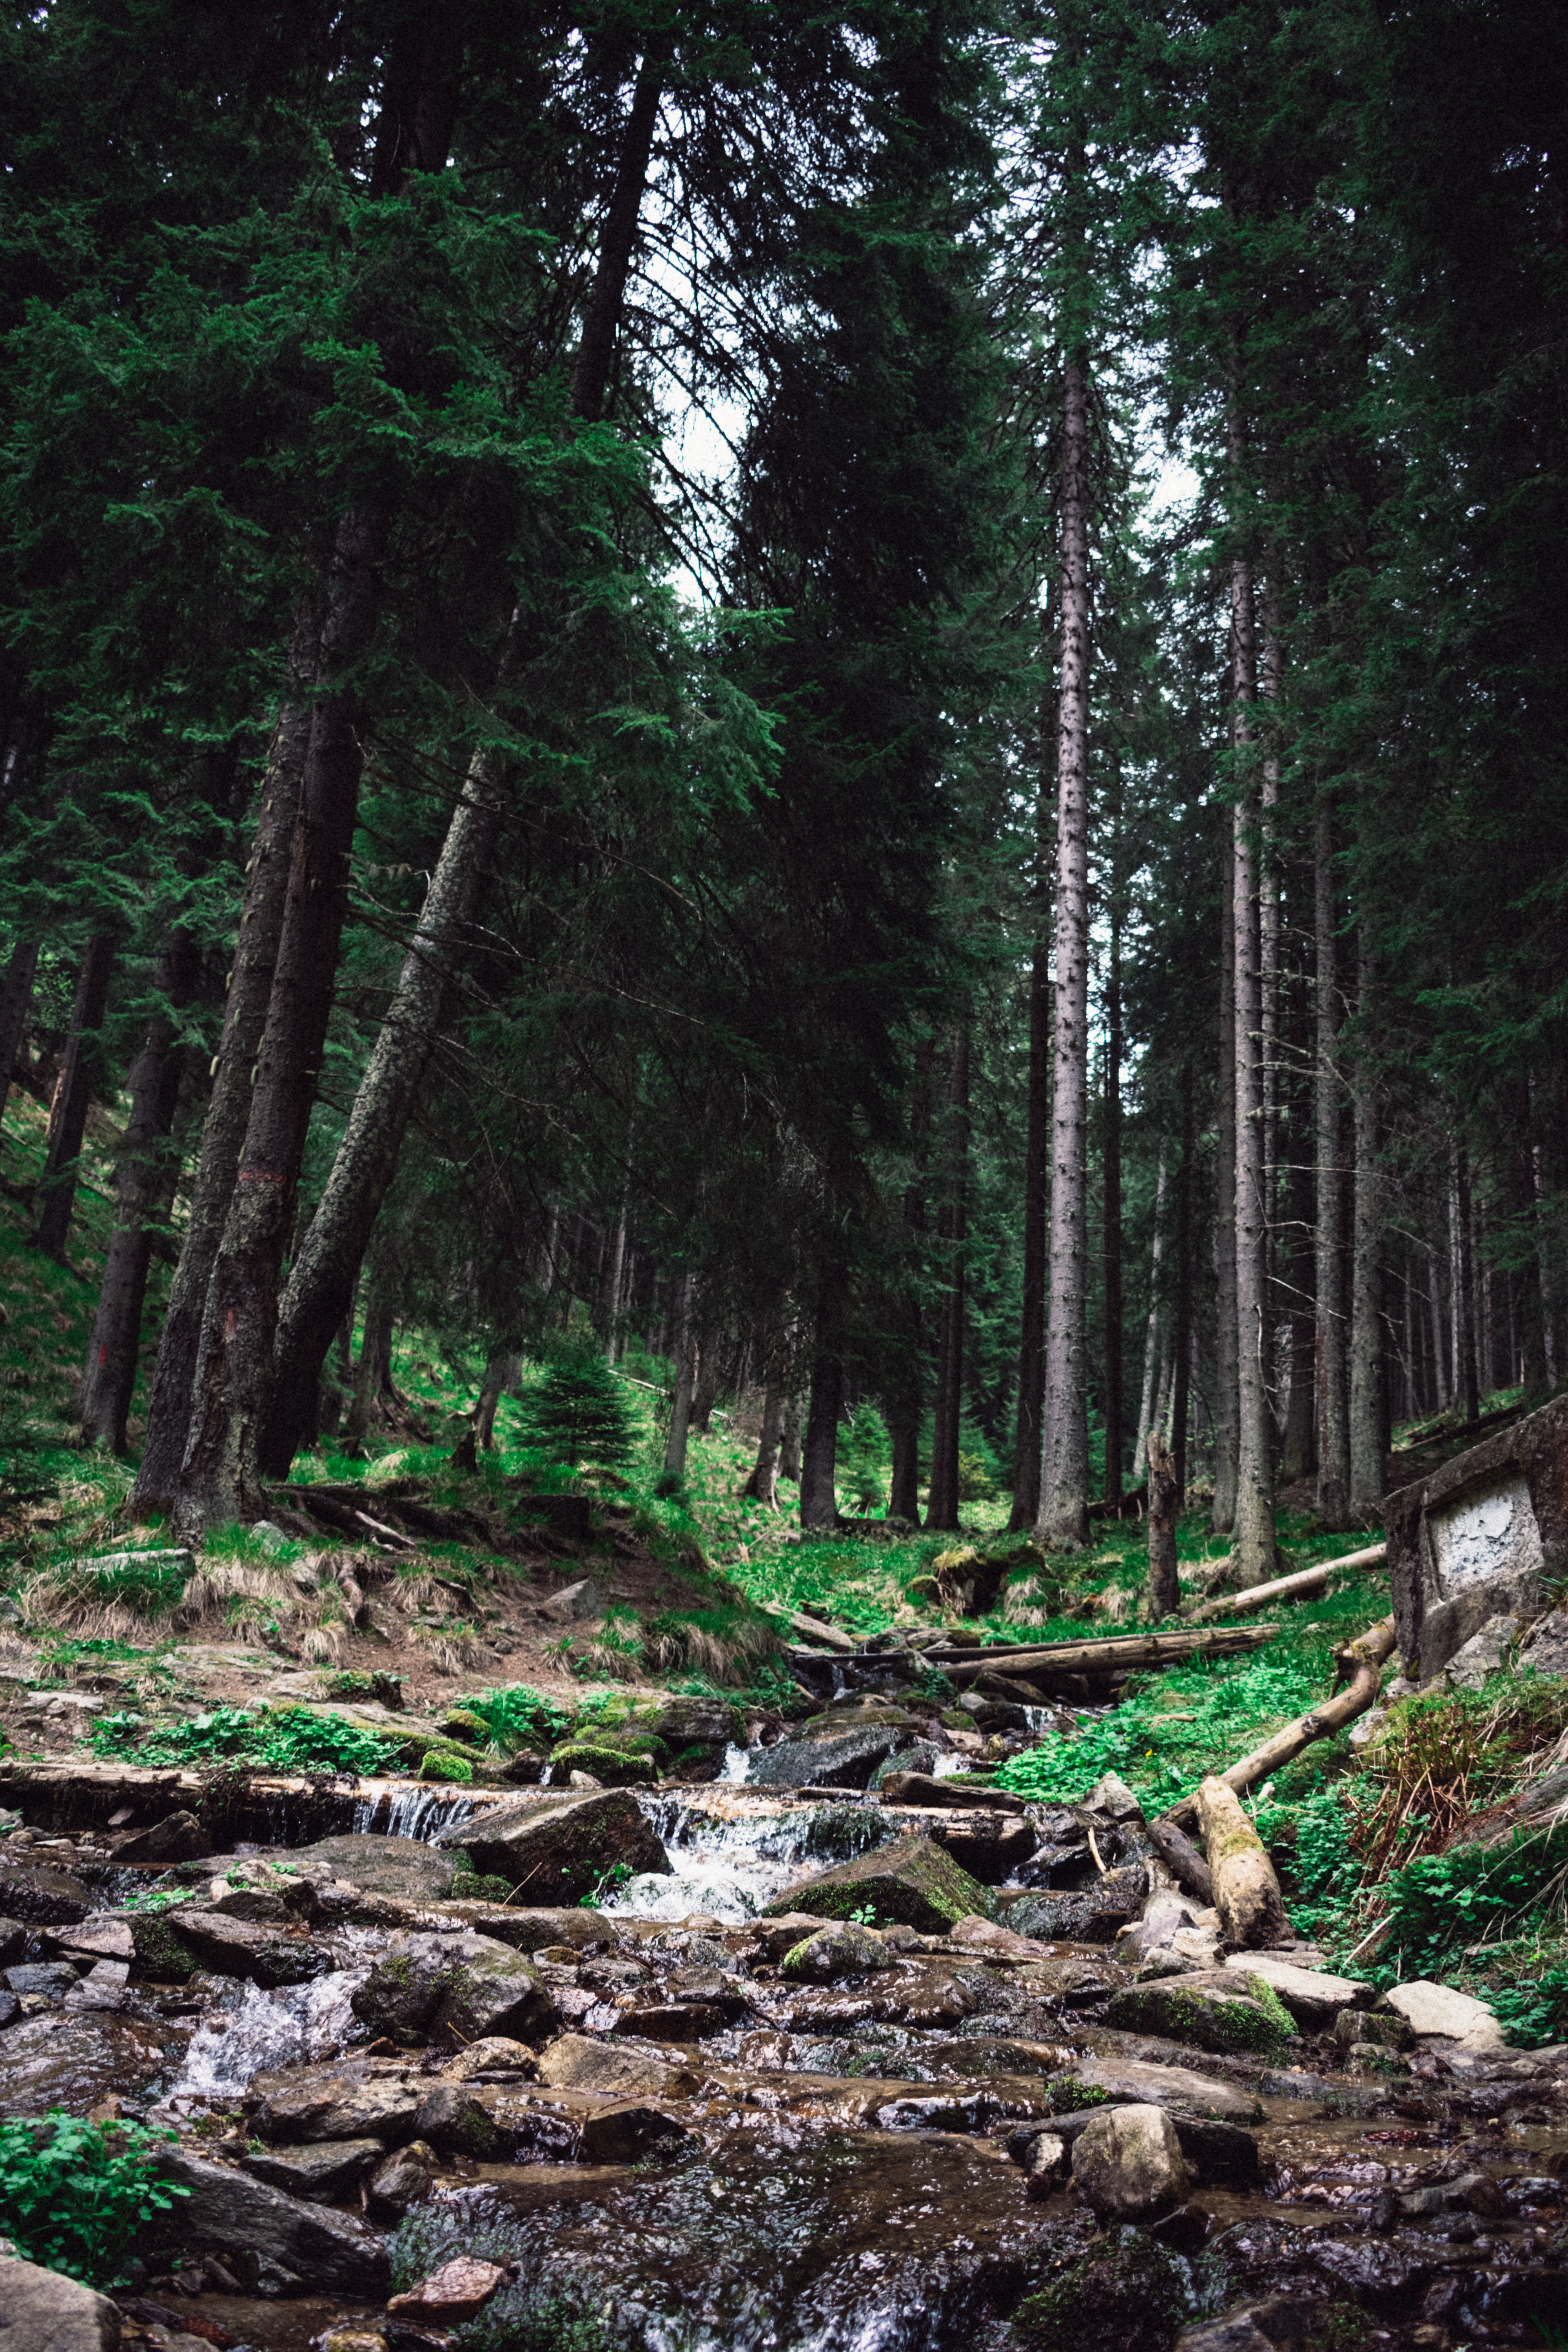
tree, forest, old growth forest, natural environment, nature, green, spruce fir forest, tropical and subtropical coniferous forests, natural landscape, woodland, nature reserve, Northern hardwood forest, wilderness, vegetation, biome, temperate coniferous forest, woody plant, leaf, valdivian temperate rain forest, plant, trunk, jungle, temperate broadleaf and mixed forest, rainforest, redwood, grove, wood, terrestrial plant, state park, path, trail, branch, national park, plant community, red pine, pine family, landscape, soil, vascular plant, riparian forest, deciduous, conifer